Azila Talit Reisenberger

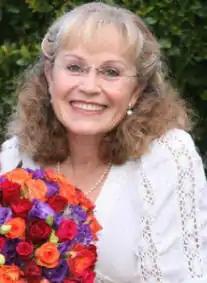
Talit Reisenberger

Dr. Azila Talit Reisenberger is "Le Professeur Distinqué"; and a distinguished author, the Head of the Hebrew Department at the University of Cape Town, South Africa, a champion of Women's Rights and Gender Equality, and an acting Rabba.